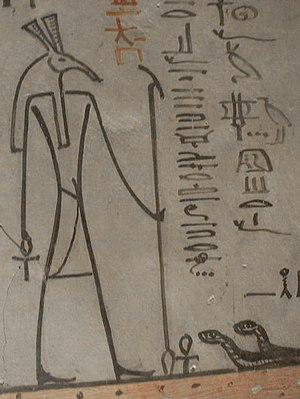
Seth est l'une des plus anciennes divinités égyptiennes. Sa représentation, au museau effilé et aux oreilles dressées mais tronquées, est une composition hybride née de l'imaginaire des Égyptiens des temps prédynastiques. Cette iconographie monstrueuse est peut-être inspirée de l'oryctérope, un termitivore, fouisseur des savanes africaines. Dans le mythe, Seth est le dieu de la confusion, du désordre et de la perturbation, ce que souligne l'écriture hiéroglyphique dans laquelle l'animal séthien sert de déterminatif pour des concepts négatifs.